Pararhabdodon

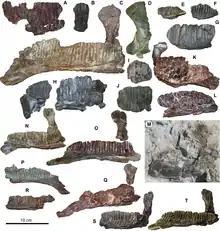
A selection of dentary material from the Basturs Poble bonebed

The same 2013 study also evaluated "Blasisaurus canudoi", from the Blasi 1 locality of the underlying Arén Formation, and "Arenysaurus ardevoli", from the Blasi 3 locality of the La Posa Formation, another part of the Tremp Group. Previously claimed diagnostic traits of the two taxa were shown to be found in other hadrosaurs. This left the former with two unique characteristics - both in the jugal - and a unique combination of other characteristics, and the latter with only one unique characteristic - in the frontal. As overlapping fossils were not known for the relevant areas, it could not be ruled out that they were indeed synonymous, representatives of a single species. The same re-evaluation could not rule out that this single species or either of the separated species were synonyms of "Pararhabdodon isonensis", as no taxonomically informative areas of the skeleton are known from both "Pararhabdodon" and the other two taxa. The authors refrained from considering any of them representatives of one species pending data from more material. The "Pararhabdodon" himdlimb described in 2020 allowed for synonymy with "Arenysaurus" to be ruled out, as the femurs of the two taxa were anatomically distinct.